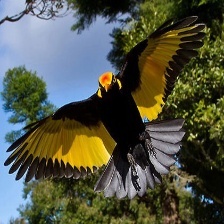
Species: REGENT BOWERBIRD
Scientific name: SERICULUS CHRYSOCEPHALUS